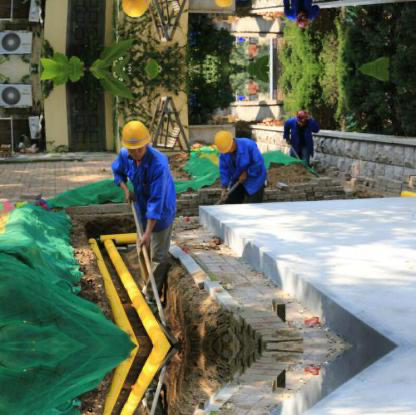
Objects in the image:
label: helmet
label: helmet
label: helmet
label: helmet
label: helmet
label: helmet